History of the Germans in Baltimore

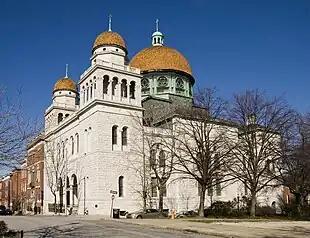
Eutaw Place Temple in December 2011.

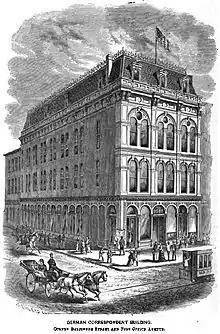
The Raine Building, publishing location of "Der Deutsche Correspondent", southwest corner of Baltimore Street and Post Office Avenue (now known as Customs House Avenue), Baltimore Maryland, circa 1869, prior to the great 1904 fire

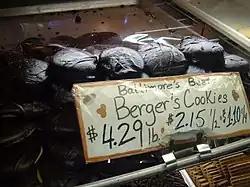
Berger Cookies.

Following the War of 1812 in North America, a wave of German immigrants came from the Palatinate, Hesse, Bavaria, and Bohemia. Many fled from Germany between 1812 and 1814, during the War of the Sixth Coalition, (1812-1814), the last of the series of French Revolutionary Wars and the Napoleonic Wars, in order to avoid military conscription into the Royal Prussian Army. The port of Baltimore was developed as a gateway for immigrants during the 1820s, and soon became the second largest gateway to America after New York City, (and Ellis Island), especially at the terminals of the Baltimore and Ohio Railroad on Locust Point, Baltimore, which had made an agreement with the Norddeutscher Lloyd (North German Lloyd Line). By 1850, 20,000 German-born people lived in the city. Between 1820 and 1860, Germans were the largest group of immigrants to Baltimore. This wave of immigrants created numerous German institutions, including banks, insurance companies, and newspapers. German immigrants also created a thriving German-language press, including publications such as the "Baltimore Wecker" ("Baltimore Alarm").